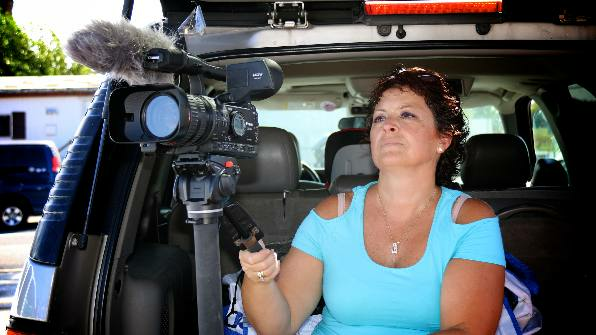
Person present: Yes